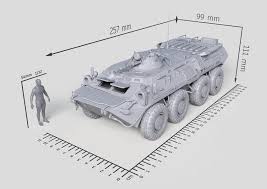
Label: BTR-80